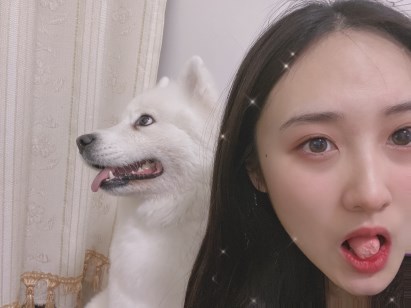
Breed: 2192-n000088-Samoyed